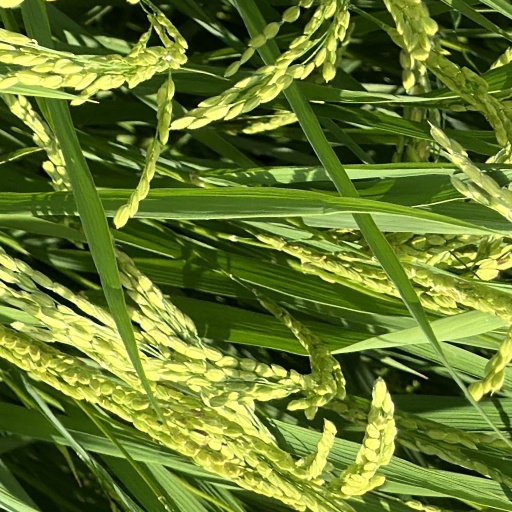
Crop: rice